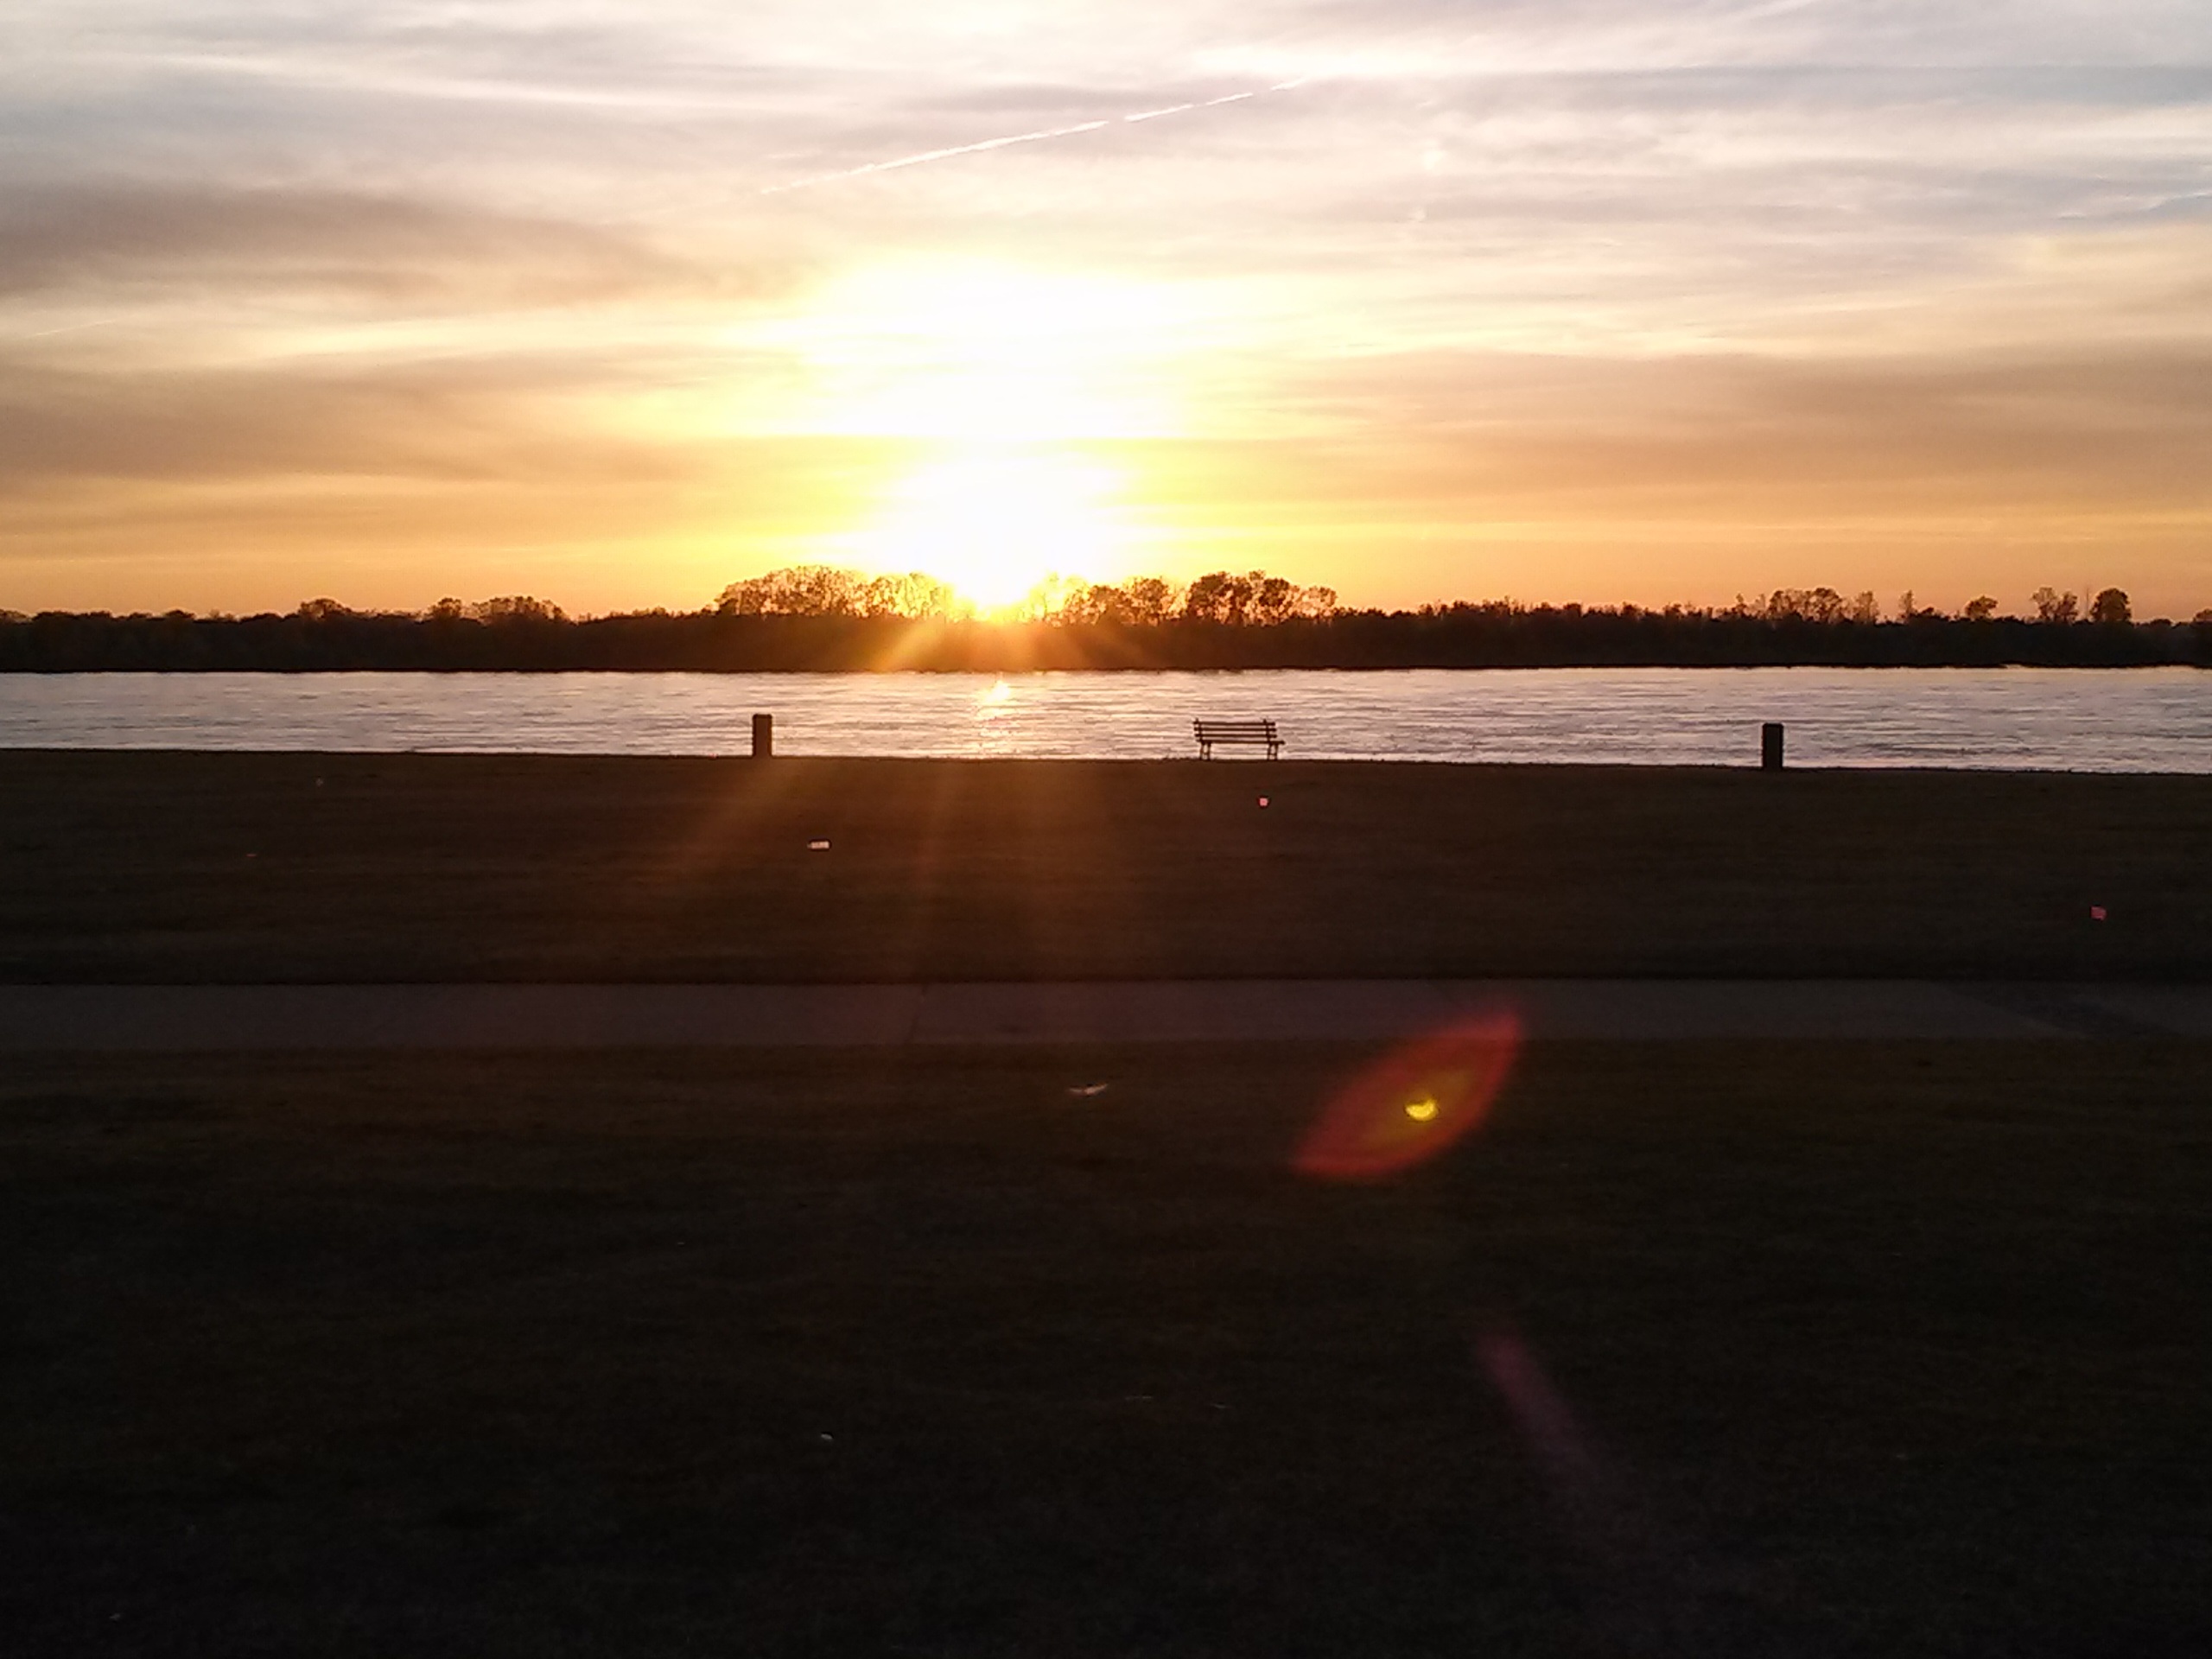
beach, sea, coast, ocean, horizon, sun, sunrise, sunset, skyline, sunlight, morning, shore, wave, dawn, cityscape, dusk, evening, reflection, usa, day, mississippi, tennessee, afterglow, memphis, tom lee park, riverside drive